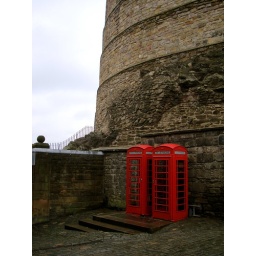
i liked the seeming anachronism of this image: the soon-to-be-obsolete phone box against the obsolete castle wall. edinburgh, scotland. july 2009